Kangchenjunga

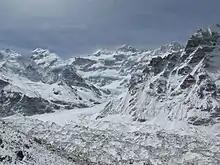
Kanchenjunga-north from base camp in Nepal

There are four climbing routes to reach the summit of Kangchenjunga, three of which are in Nepal from the southwest, northwest, and northeast, and one from northeastern Sikkim in India. To date, the northeastern route from Sikkim has been successfully used only three times. The Indian government has banned expeditions to Kangchenjunga; therefore, this route has been closed since 2000.